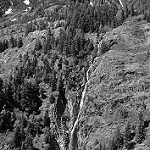
Label: B & W